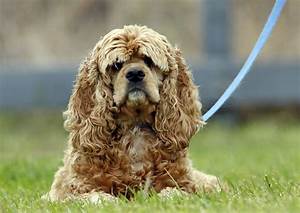
Label: dog